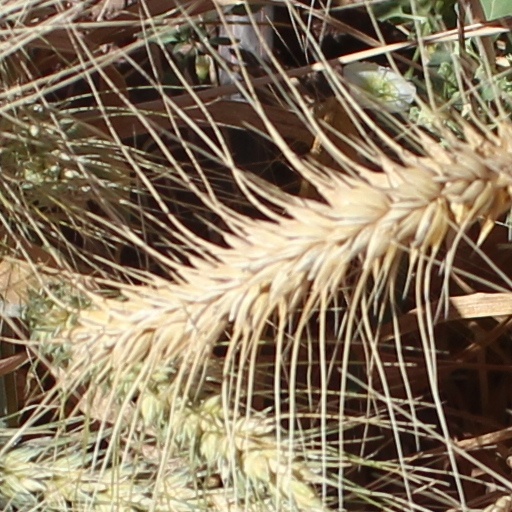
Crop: wheat